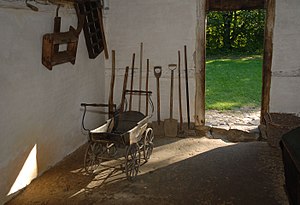
Landarbejderhuset fra Englerup (Frilandsmuseet) / Rummene
Loen
Engleruphusets lo med lille trækvogn og opstilling af diverse håndredskaber
Landarbejderhuset fra Englerup er et hus på Frilandsmuseet. Huset stod oprindelig i landsbyen Englerup vest for Roskilde. Huset blev bygget som landarbejderbolig i starten af 1800-tallet.